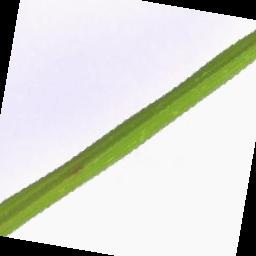
Label: Rice___Brown_Spot